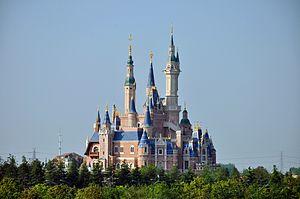
Shanghai Disneyland est un parc à thèmes de la Walt Disney Company, il a ouvert le 16 juin 2016 et est situé dans la ville nouvelle de Chuansha, dans le district de Pudong, à Shanghai, en Chine. Il fut le second parc Disney à ouvrir en Chine après le Hong Kong Disneyland ouvert en 2005, il forme avec ses deux hôtels le complexe Shanghai Disney Resort. L'état chinois au travers du Shanghai Shendi Group est le propriétaire majoritaire du parc, il est cependant géré par la Walt Disney Company qui détient le reste des parts.
Wonderla Hyderabad ouvert au public le 7 avril